Marion Macfarlane

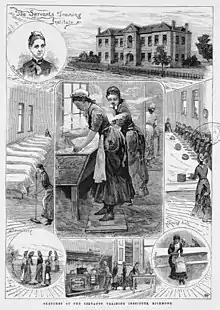
Marion Macfarlane is portrayed in the top left corner.

From 1879 to 1884 Macfarlane was Matron of the Servants Training Institute, a new Church of England initiative in East Melbourne designed to prepare girls for domestic service. This brought her into close contact with Mary Moorhouse, wife of the Bishop of Melbourne, and other leading women in Melbourne Anglicanism. On 8 February 1884 Macfarlane was ordained to the "Female Diaconate" by James Moorhouse, the Anglican Bishop of Melbourne, at Christ Church, South Yarra. Bishop Moorhouse intended her to be the founding member of a Melbourne Deaconesses Home, an idea he had first advocated to the Melbourne Church Assembly in 1882, citing the revival of the Order of Deaconesses in the English Church in 1861. Little is known of her ministry. She initially worked with H. F. Tucker, the Vicar of Christ Church South Yarra, and appears later to have lived at Bishopscourt, East Melbourne, with Bishop and Mrs Moorhouse.